Thomas Crapper

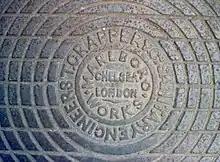
Manhole cover, inscribed "T Crapper & Co Sanitary Engineers Marlboro Works Chelsea London"

As the first man to set up public showrooms for displaying sanitary ware, Crapper became known as an advocate of sanitary plumbing, popularising the notion of installation inside people's homes. He also helped refine and develop improvements to existing plumbing and sanitary fittings. As a part of his business he maintained a foundry and metal shop, which enabled him to try out new designs and develop more efficient plumbing solutions.